History of the Latin script

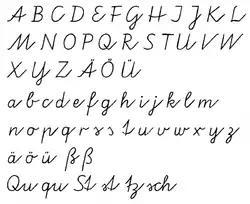
Handwritten form of the Latin script used in Germany

In addition to the aforementioned square capitals used in architecture, in the Roman empire and in the Middle Ages for rapidly written vernacular documents roman cursive or even a form of shorthand, called tironian notes, were used.